Georgia–Ukraine relations

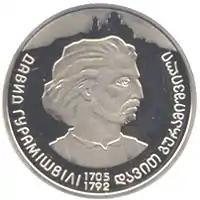
A 2005 Ukrainian hryvnia coin commemorating Davit Guramishvili

Former Georgian President Mikheil Saakashvili left Georgia after his second term expired in 2013 and soon moved to Ukraine. The new Georgian government brought criminal charges against him, and he was sentenced "in absentia" to 6 years in prison by the Tbilisi City Court. Ukraine has rejected Tbilisi's request for the extradition. In 2015, Ukrainian President Petro Poroshenko appointed Saakashvili as governor of Odesa Oblast, Ukraine's largest province. After his appointment relations between the two countries soured, and for several years Ukraine did not have an Ambassador to Georgia. Additionally to Saakashvili, Ukraine has also appointed other former Georgian officials from the Saakashvili government at top public posts in Ukraine and has refused to extradite them despite criminal cases again them in Georgia: Zurab Adeishvili as an adviser to Ukraine's Prosecutor General, Gia Lortkipanidze as a Deputy Head of Ukraine's counterintelligence, David Sakvarelidze as a Deputy General Prosecutor of Ukraine, Khatia Dekanoidze as a Chief of the National Police of Ukraine and others.